Regeneration (Colombia)

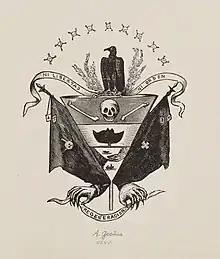
Satirical version of Colombian coat of arms under Regeneration leadership. "Neither Freedom nor Order" mocking the motto of the republic, Freedom and Order. Instead of the Andean Condor of the original coat of arms a vulture. Instead of the cornucopiae, two femur bones. The pomegranate is replaced by a cranium, the Phrygian cap was replaced by a pirate hat and the Isthmus of Panama was replaced by a beast devouring two ships.

The Regeneration was a political movement that emerged in Colombia in the late second half of the 19th century, led by Rafael Núñez. Its goal was to reverse the social and legal implications of the Radical Olympus era (Olimpo Radical) of the 1863 Constitution of Rionegro which established the United States of Colombia, made the country a federal republic and enforced the separation of church and state. The motto of Regeneration was "one nation, one goal, one God" ("una nación, un lema, un Dios").